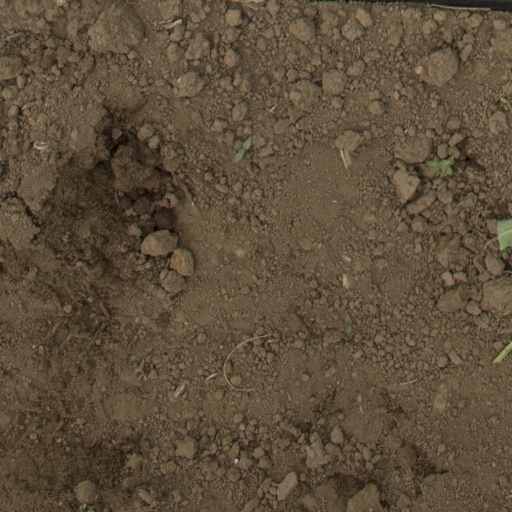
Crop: Jerusalem artichoke